A Private Scandal (1931 film)

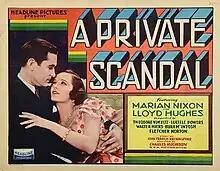

A Private Scandal is a 1931 American pre-Code crime drama film directed by Charles Hutchison and starring Marian Nixon, Lloyd Hughes and Theodore von Eltz. It was distributed by the independent Headline Pictures.